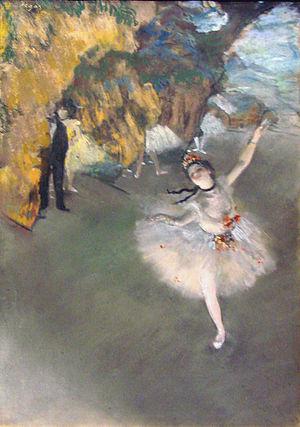
Edgar Degas, L’Étoile, ou la Danseuse sur Scène, (1878), pastel sur monotype, Musée d&#39